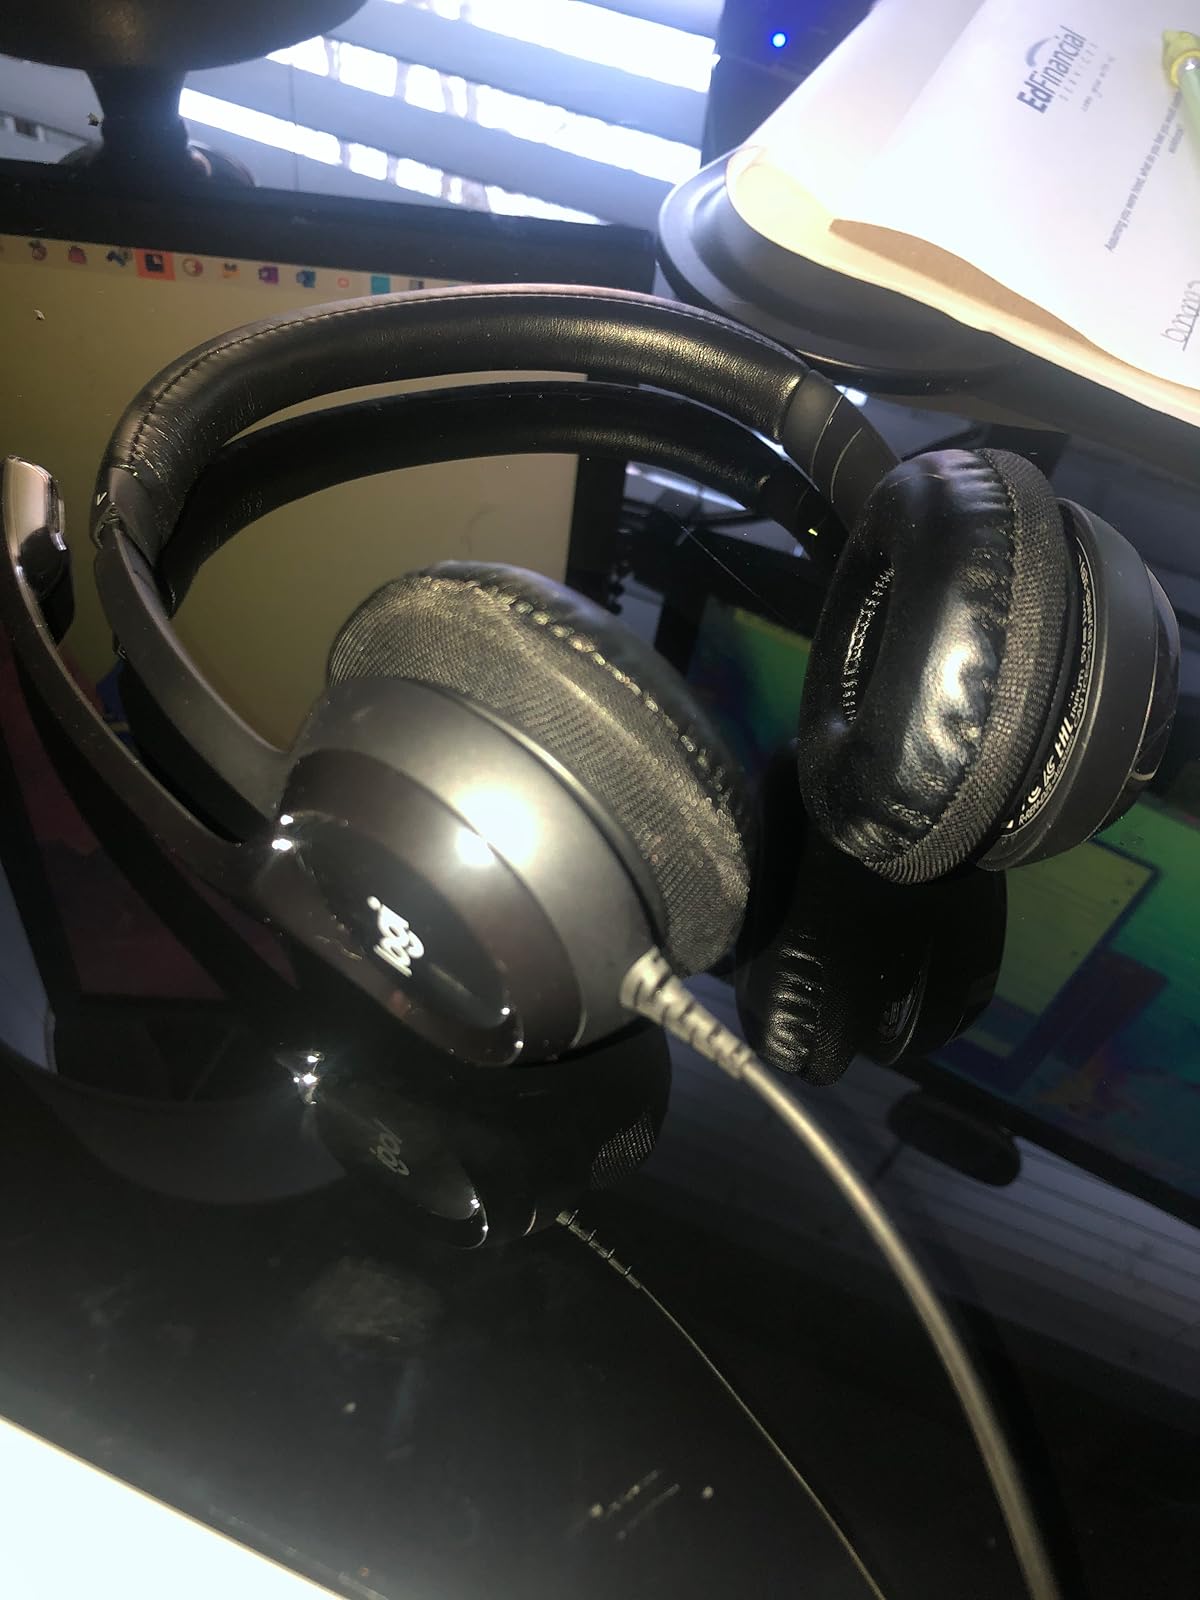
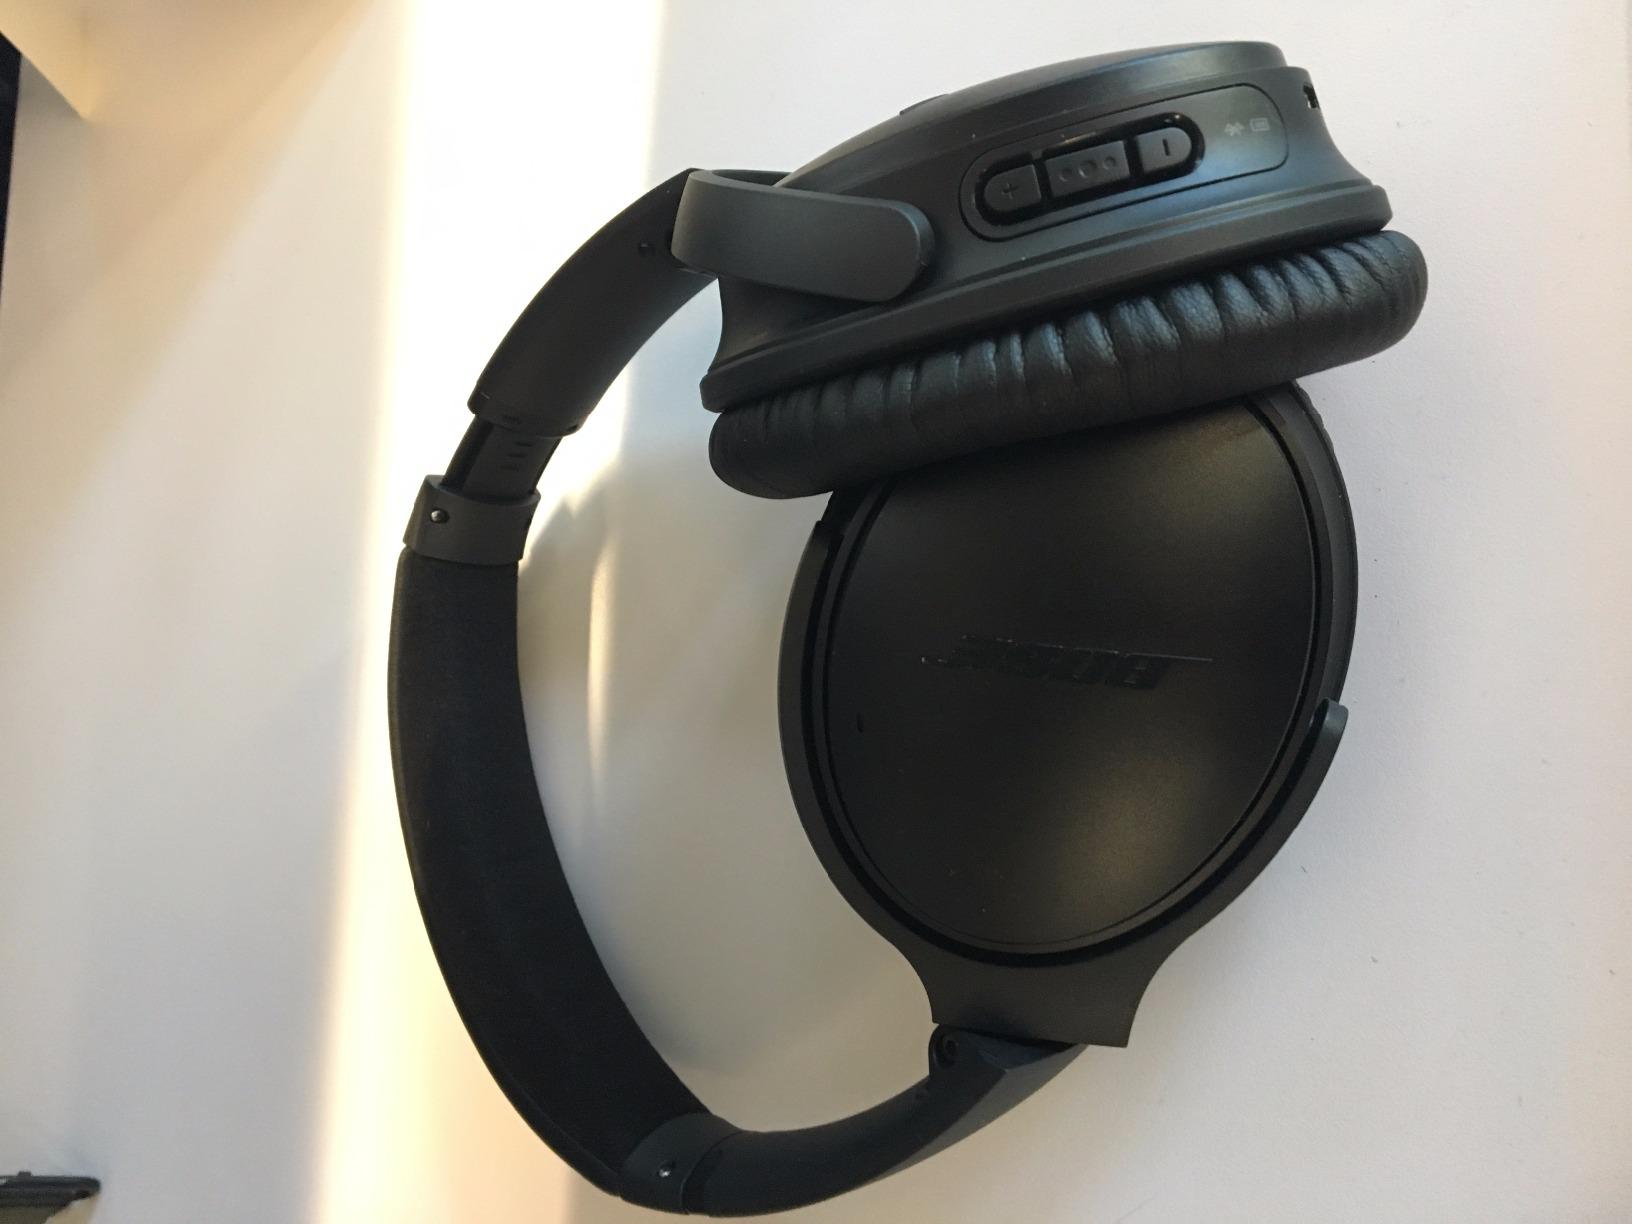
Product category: headphones
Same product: no